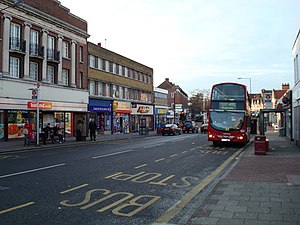
Sidcup
Sidcup High Street
Sidcup er et distrikt i det sydøstlige London, England, der primært ligger i Bexley. Det ligger omkring 18 km sydøst for Charing Cross, og grænser op til bydelene Bromley og Greenwich. Det er i det historiske county Kent. Navnet kommer sandsynligvis fra Cetecopp som betyder "sædeformet eller flad bakke"; den tidligste omtale stammer fra 1254.